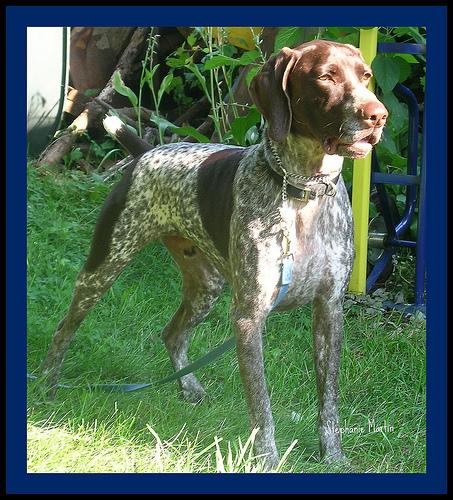
Breed: german shorthaired